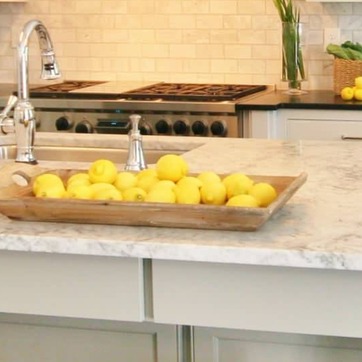
Material: food